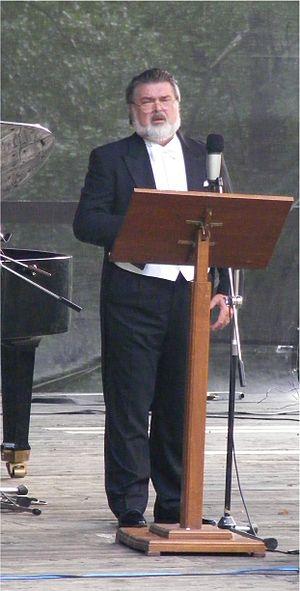
Peter Dvorsky est un chanteur d'opéra slovaque.